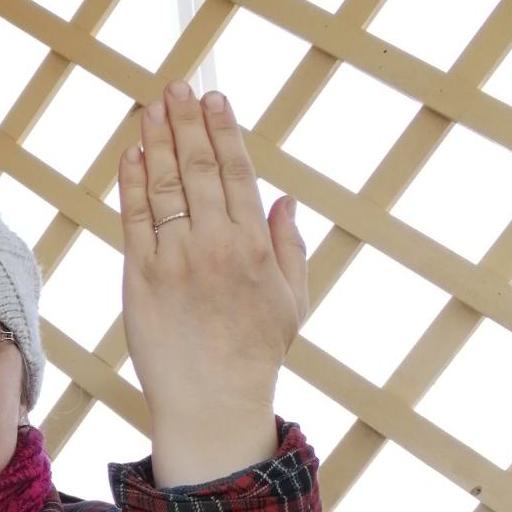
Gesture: stop_inverted